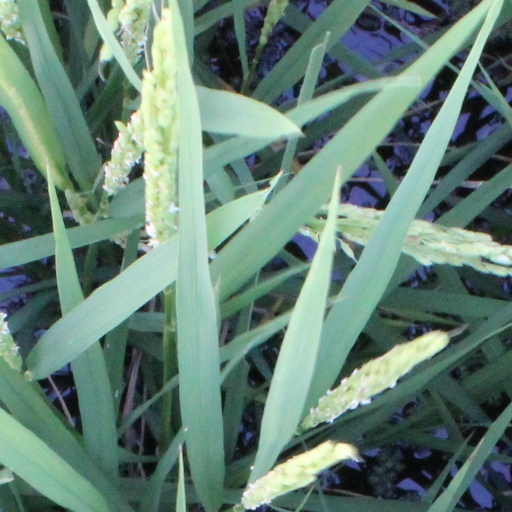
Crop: rice